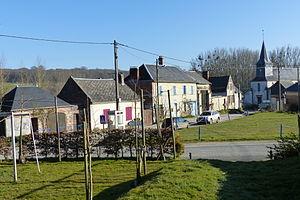
Vue générale de Catheux
Catheux est une commune française située dans le département de l'Oise, en région Hauts-de-France.